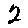
Label: 2